Charles de Montmagny

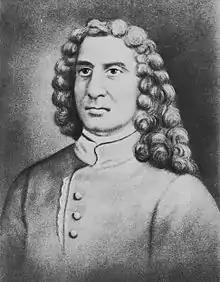

Charles Jacques Huault de Montmagny (c. 1583 to 1599 – 4 July 1657) was governor of New France from 1636 to 1648. He was the first person to bear the title of Governor of New France and succeeded Samuel de Champlain, who governed the colony as Lieutenant General of New France. Montmagny was able to negotiate a peace treaty with the Iroquois at Trois-Rivières in 1645.